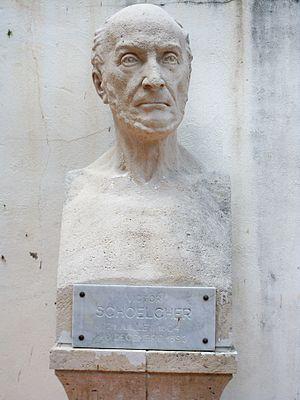
Buste de Victor Schœlcher, à l'extérieur du Musée Schœlcher, Pointe-à-Pitre, Guadeloupe
Victor Schœlcher est un journaliste et homme politique français, né à Paris le 22 juillet 1804 et mort à Houilles le 25 décembre 1893. Il est connu pour avoir agi en faveur de l'abolition définitive de l'esclavage en France, via le décret d'abolition, signé par le gouvernement provisoire de la deuxième République le 27 avril 1848.